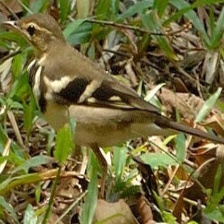
Species: FOREST WAGTAIL
Scientific name: DENDRONANTHUS INDICUS